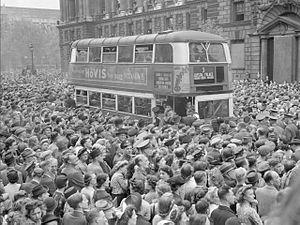
Le 8 mai 1945 est la date, dans le calendrier grégorien, d'au moins deux événements historiques :